Battle of Hastings

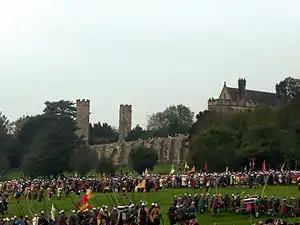
Reenactment in front of Battle Abbey

The day after the battle, Harold's body was identified, either by his armour or by marks on his body. His personal standard was presented to William and later sent to the papacy. The bodies of the English dead, including some of Harold's brothers and housecarls, were left on the battlefield, although some were later removed by relatives. The Norman dead were buried in a large communal grave, which has not been found.